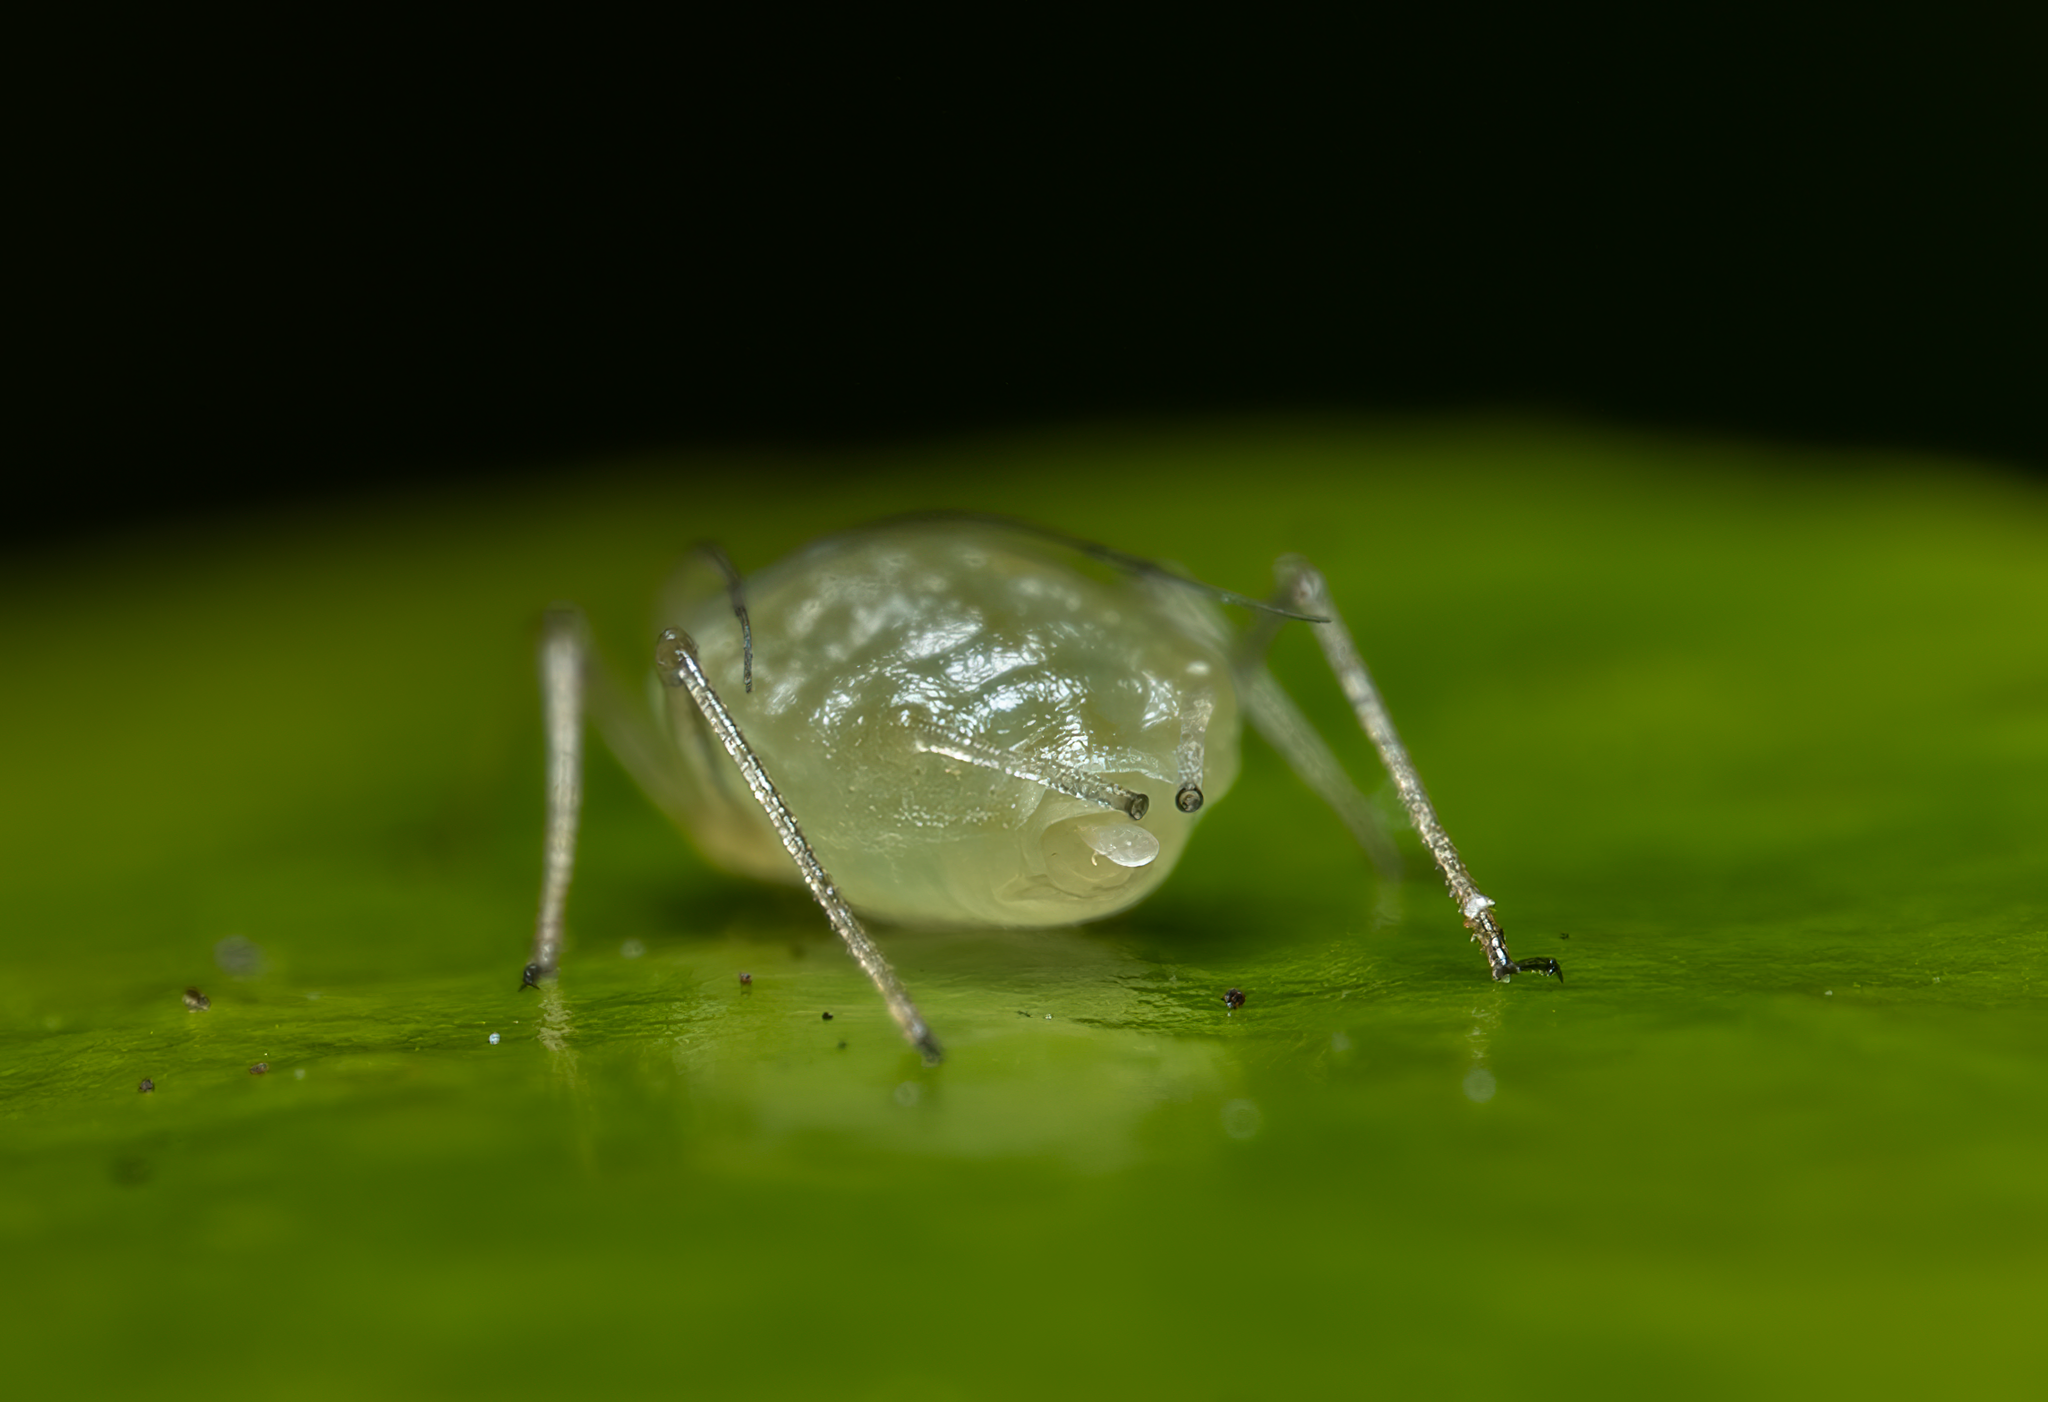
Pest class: green_peach_aphid